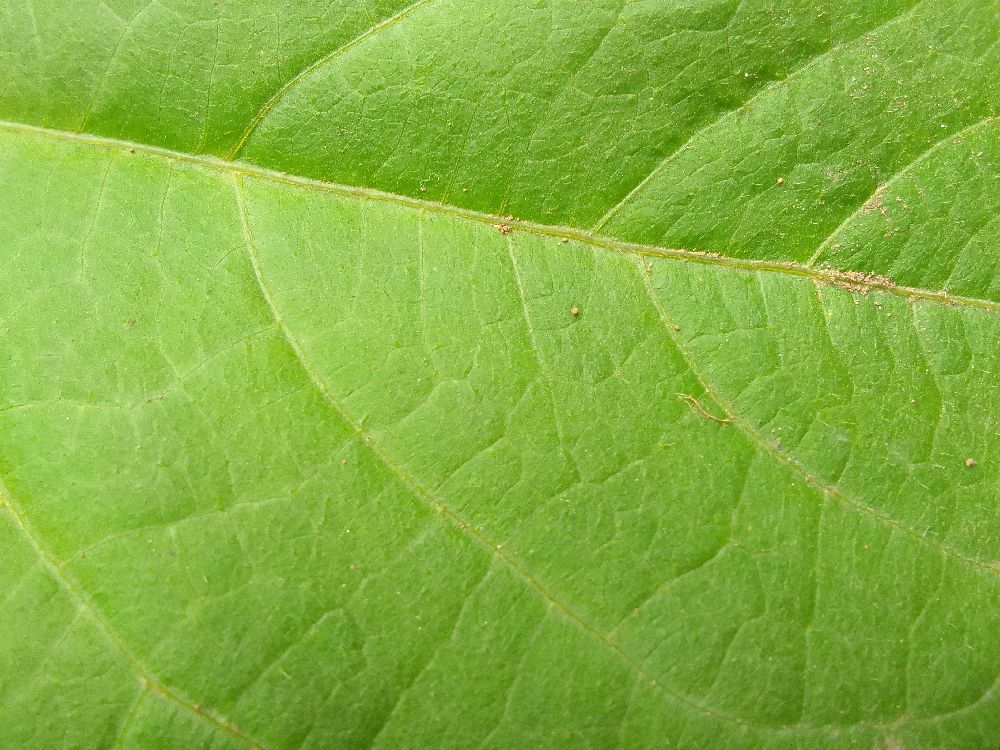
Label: healthy